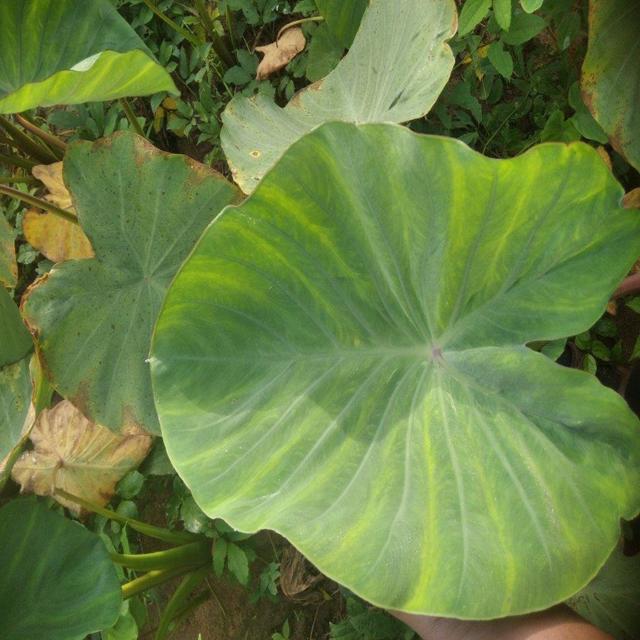
Label: Healthy